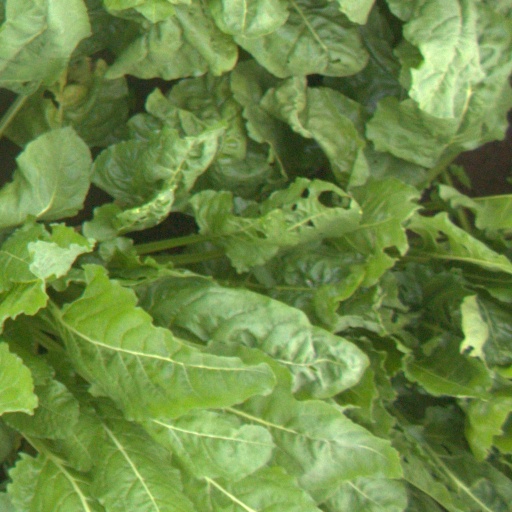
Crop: sugar beet